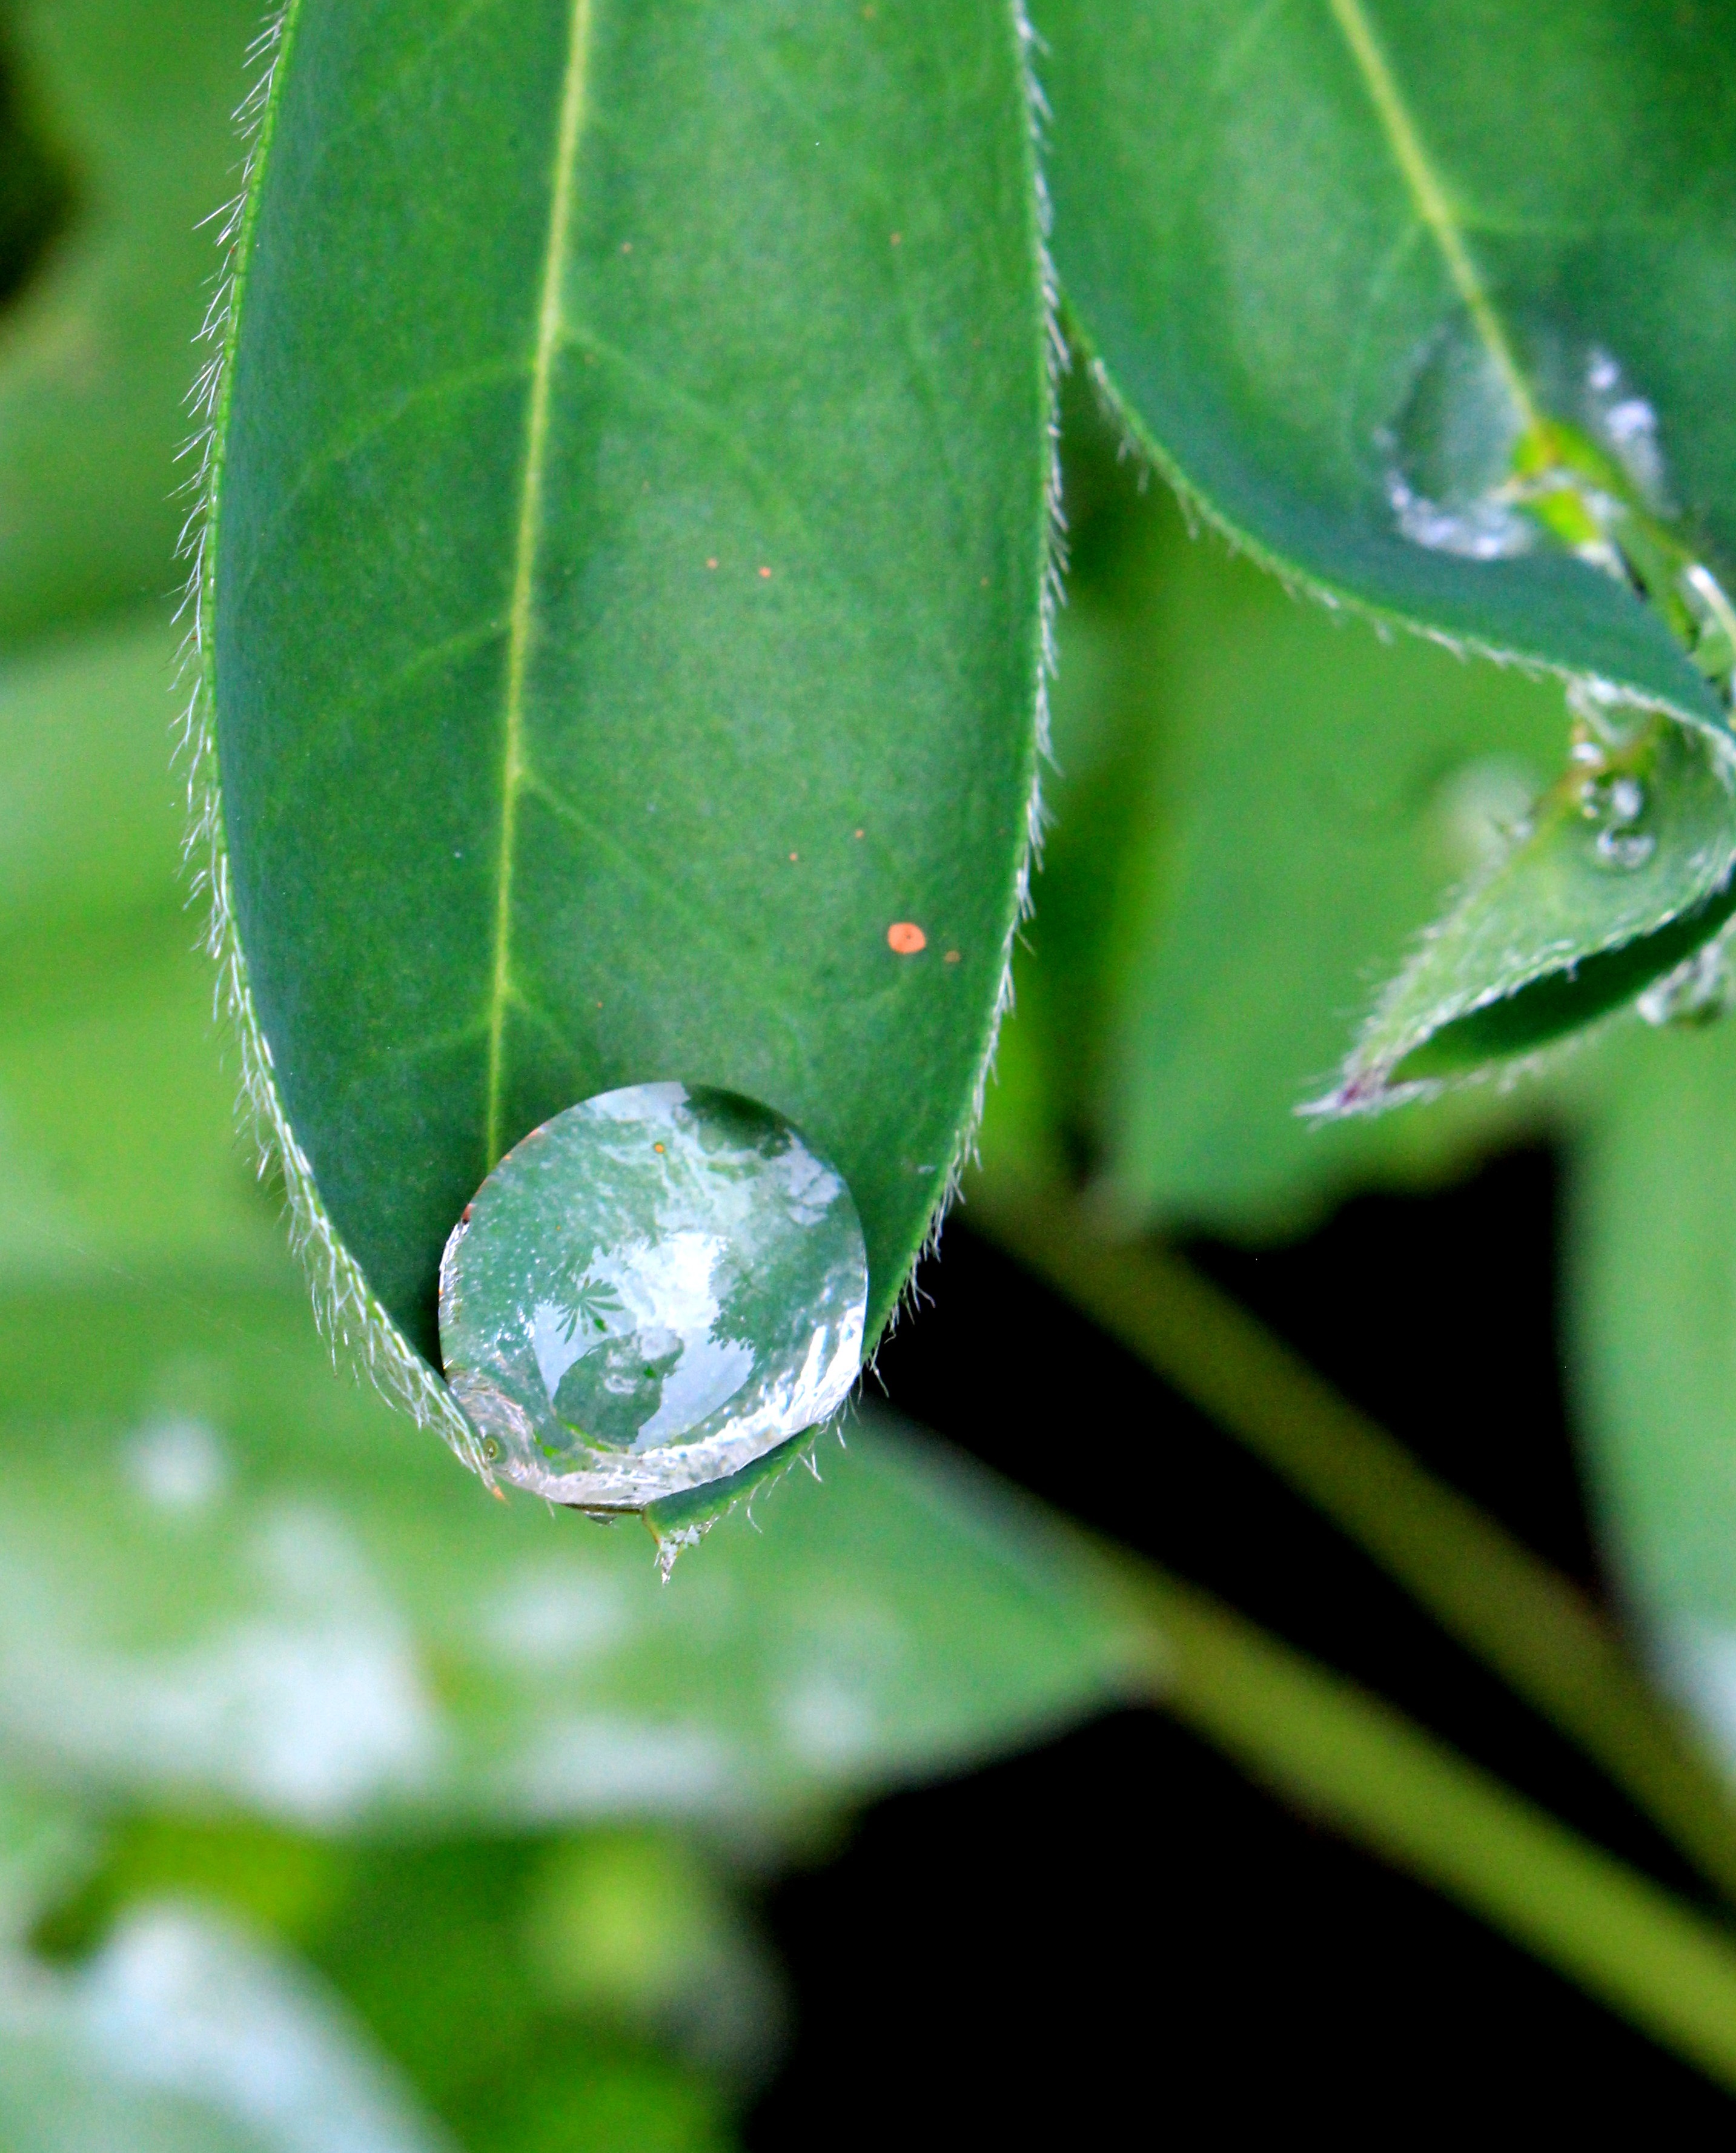
water, branch, drop, dew, liquid, plant, rain, leaf, flower, raindrop, green, botany, flora, fauna, life, freshness, close up, outdoors, dewdrop, moisture, macro photography, green leaves, flowering plant, water droplets, plant stem